Volvo 7700

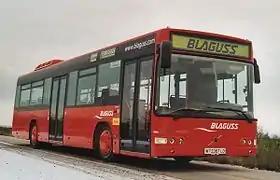
A Volvo 7000 from Blaguss in Wien.

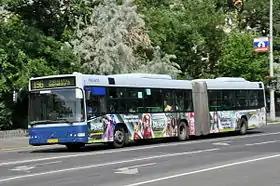
One of many Volvo 7700A on B7LA delivered to BKV in Budapest in 2004–2006.

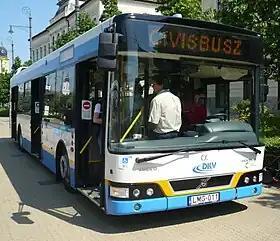
An Alfa Cívis 12 of DKV, looking very similar to the 7700.

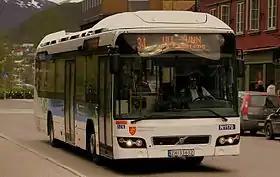
A Volvo 7700 Hybrid in Tromsø operated by Nobina Norge. One of a batch of 32 hybrids from 2012 operating at 69°N.

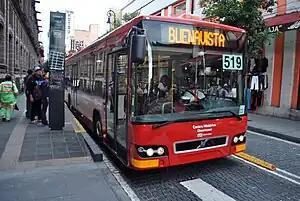
Volvo 7700 on B9L at the city museum station on Mexico City Metrobús line 4.

The Volvo 7000, later Volvo 7700, was an integrally-constructed fully low-floor single-decker rigid bus and single-decker articulated bus built by Volvo between 1999 and 2012. It was generally available as 12-metre and 18-metre on both diesel and CNG, and from 2010 as a 12-metre hybrid electric. A trolleybus version has also been built.